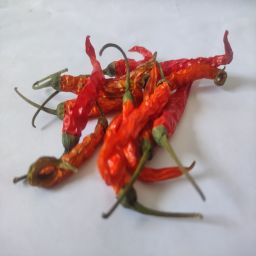
Crop: Chile Pepper
Quality: Dried